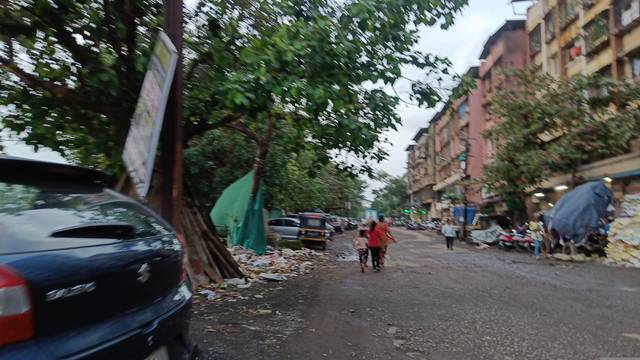
Region: India
Coordinates: 19.21, 73.1